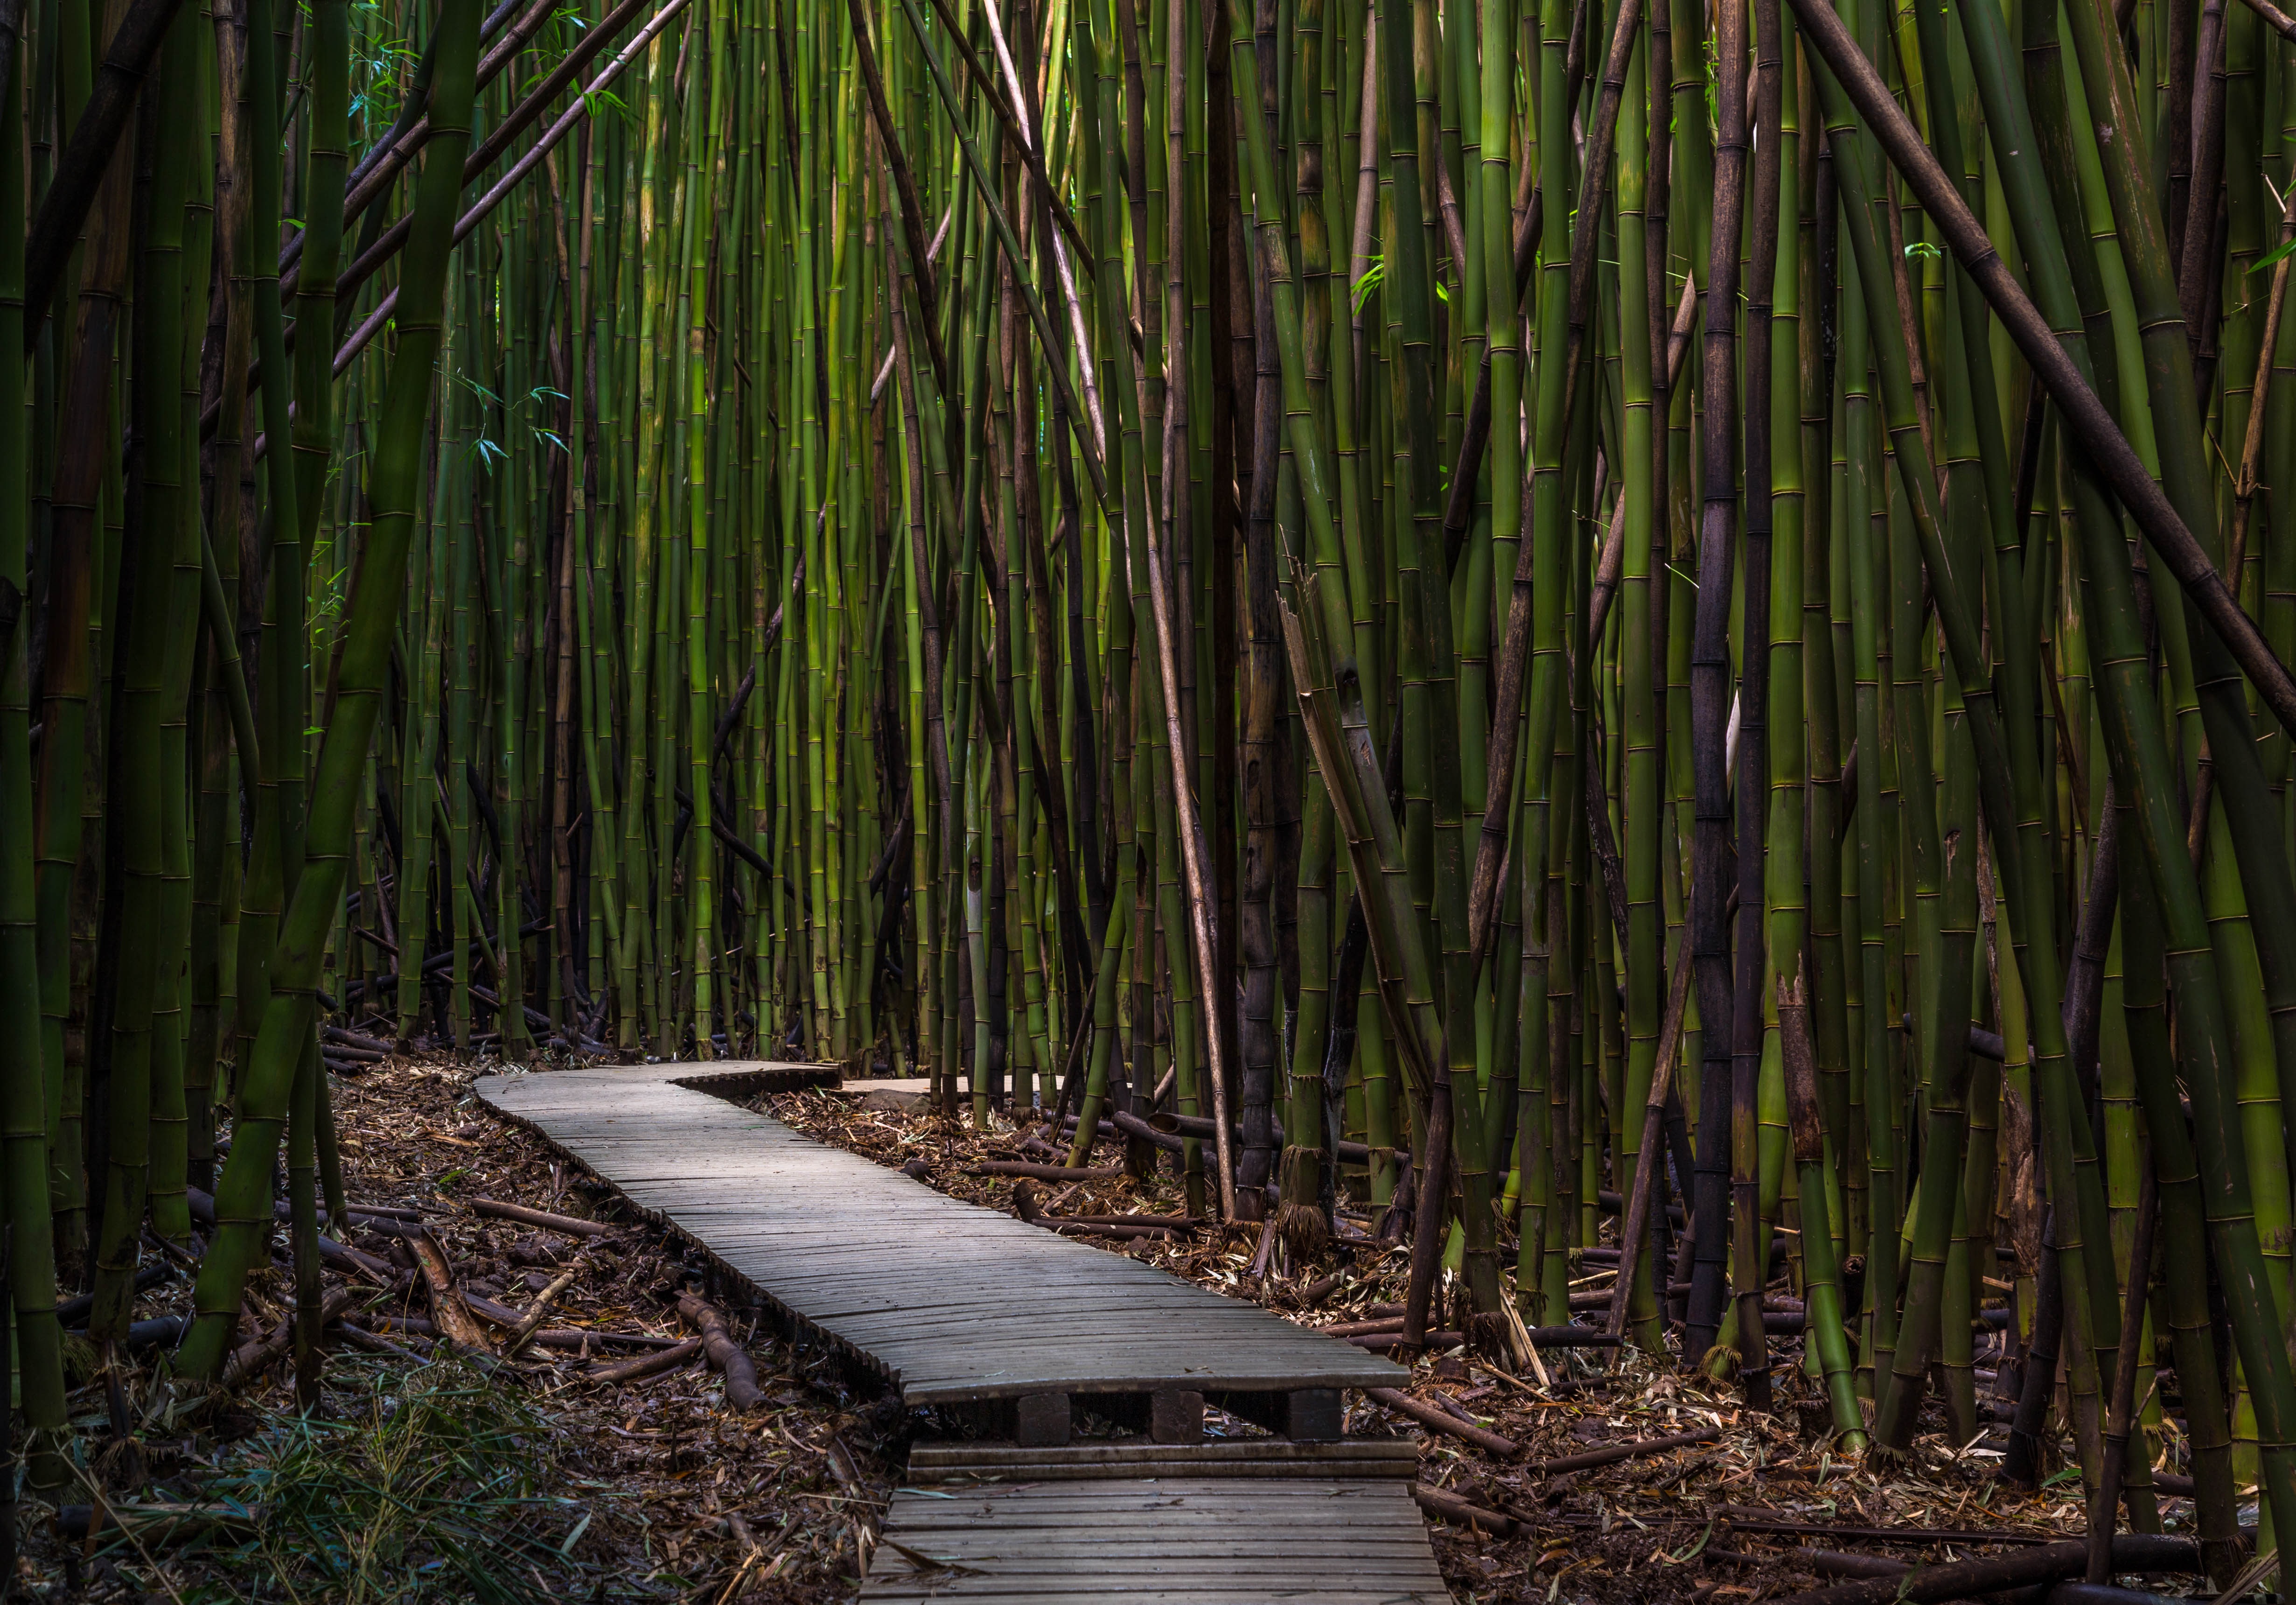
tree, nature, forest, grass, swamp, branch, dock, growth, plant, wood, sunlight, leaf, trunk, environment, green, jungle, botany, outdoors, rainforest, wetland, woodland, habitat, bamboo, ecosystem, bamboo trees, natural environment, grass family, plant stem, woody plant, arecales